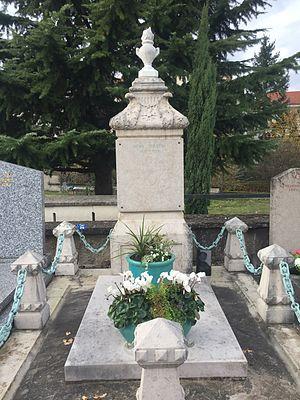
Ancien cimetière de la Croix-Rousse.
Alain Chapel, né le 30 décembre 1937 à Lyon et mort le 10 juillet 1990 à Avignon, est un grand chef cuisinier du village de Mionnay, dans le département de l'Ain, en plein cœur de la Dombes. Trois étoiles au Guide Michelin, son travail s'affiliait à la Nouvelle cuisine.